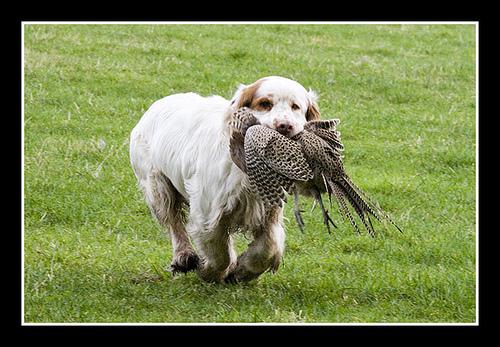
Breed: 235-n000097-clumber